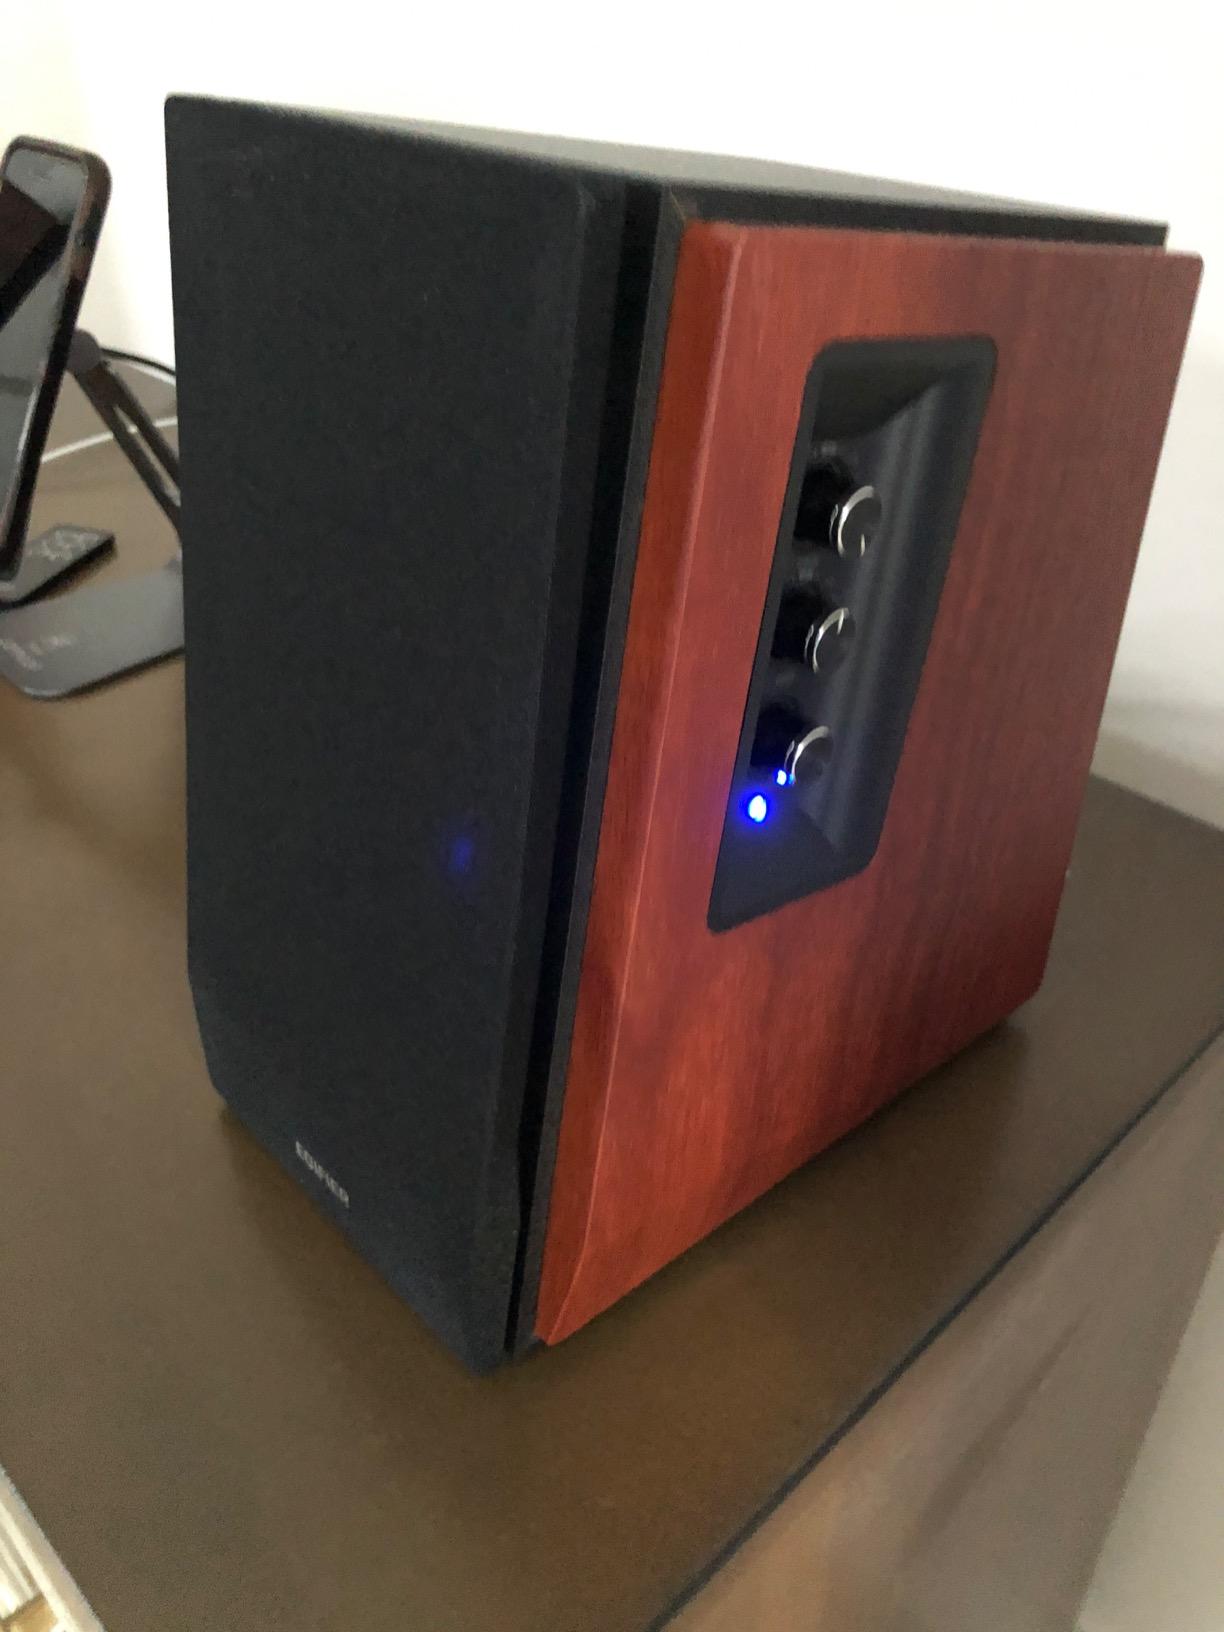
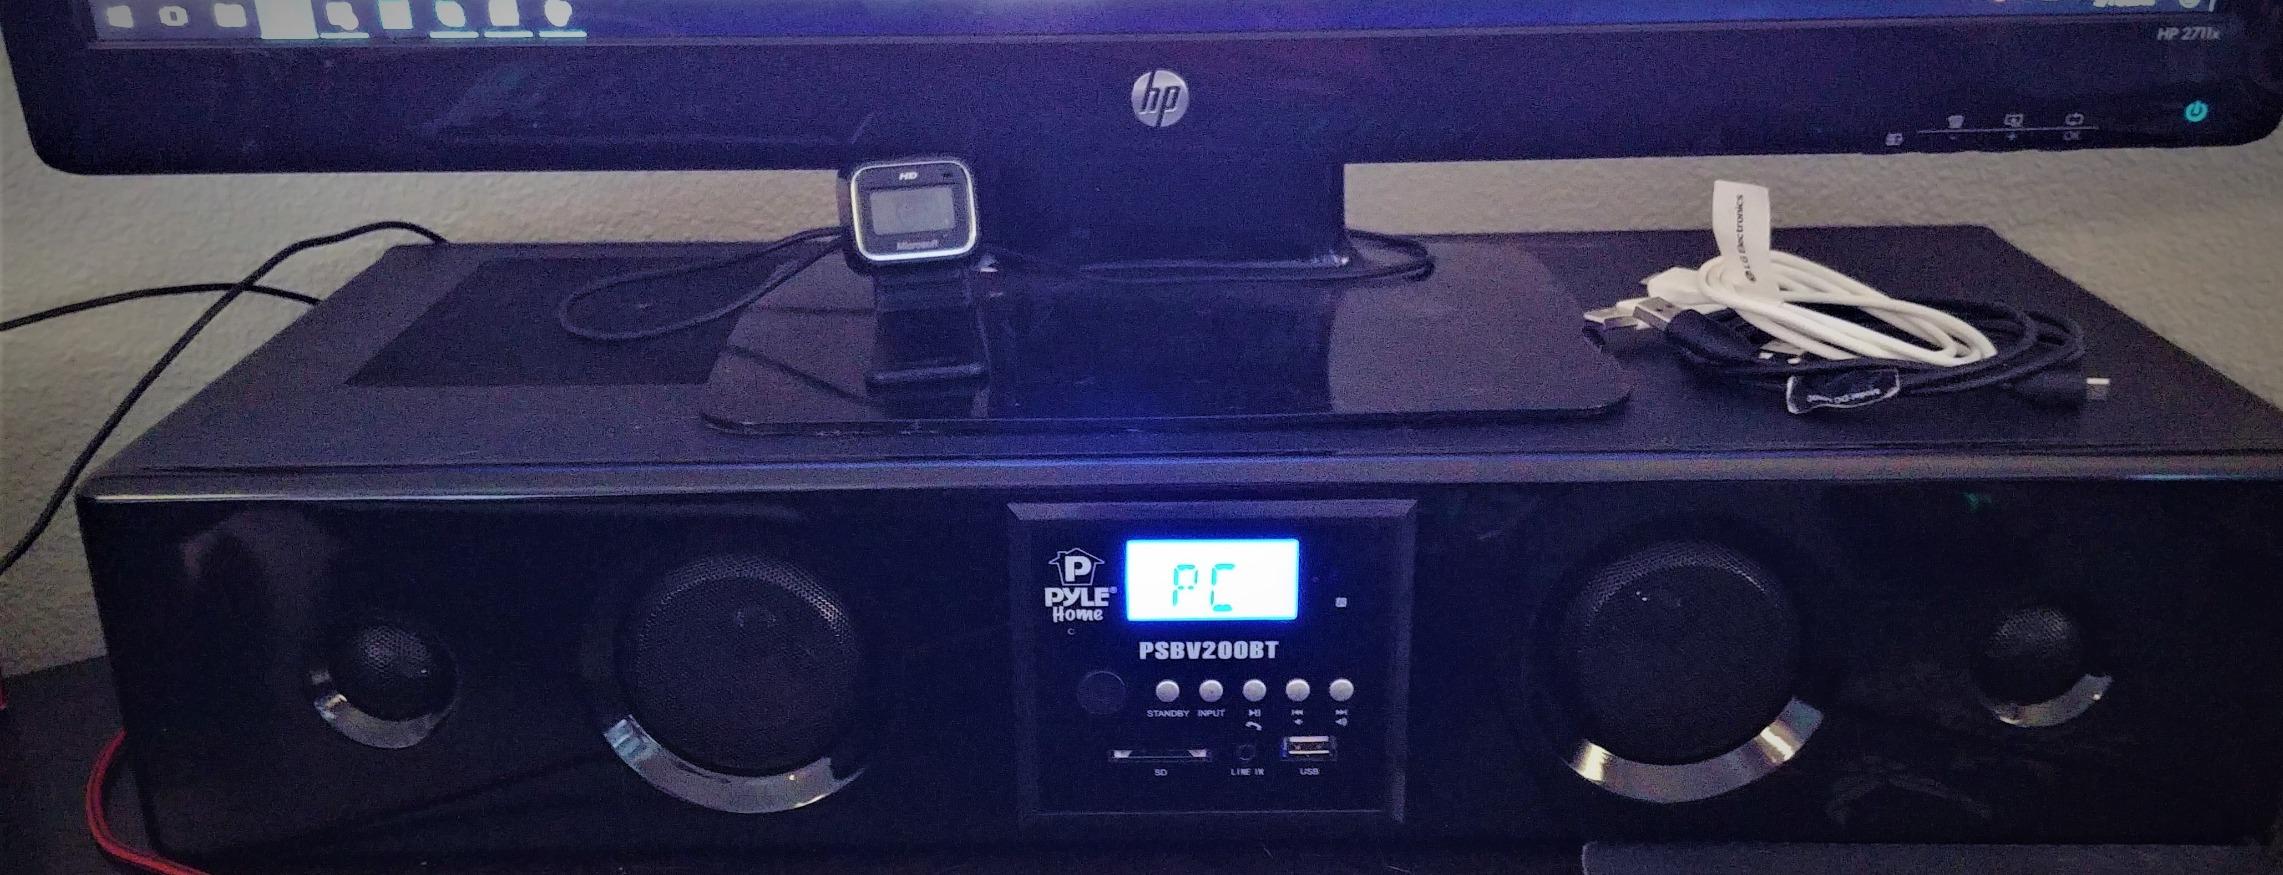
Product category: speaker
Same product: no